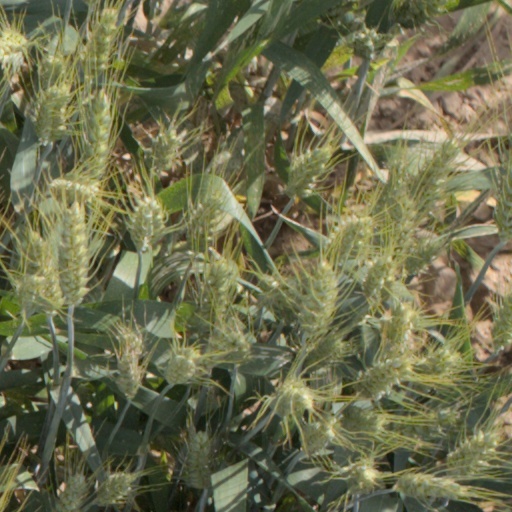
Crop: wheat